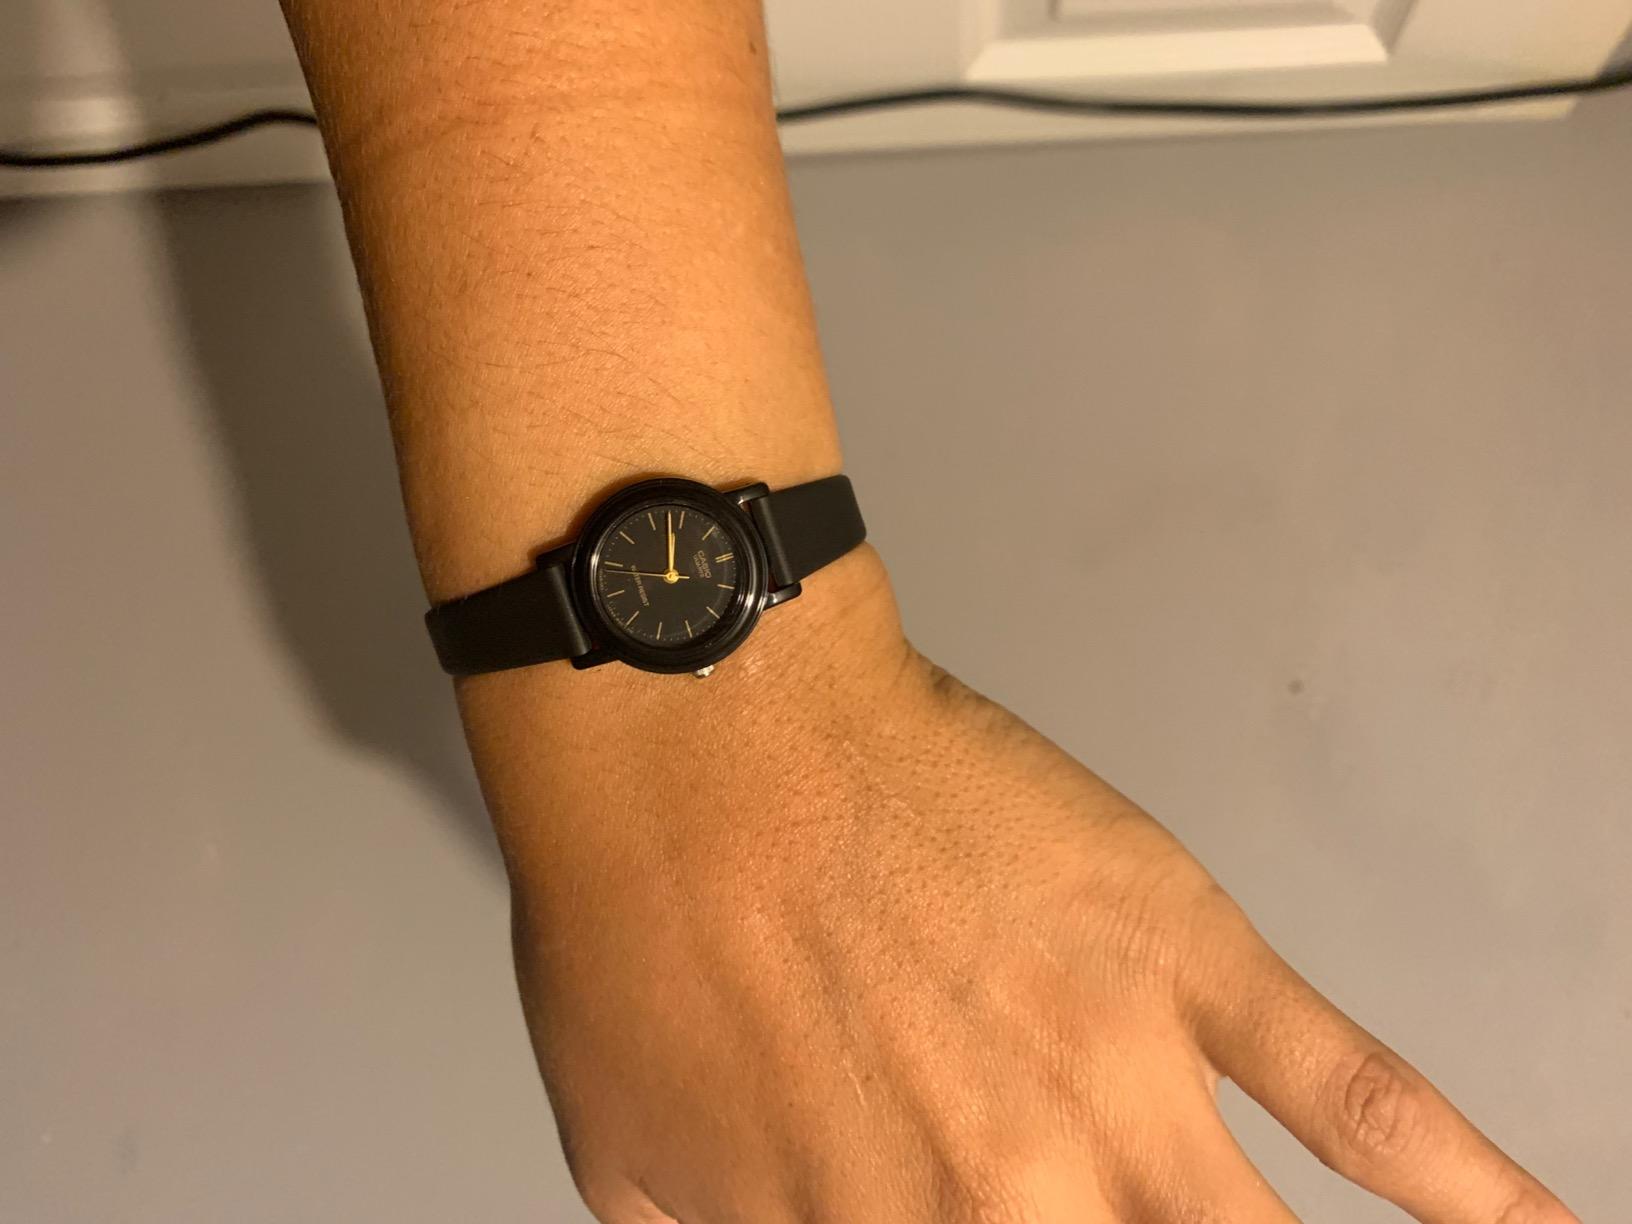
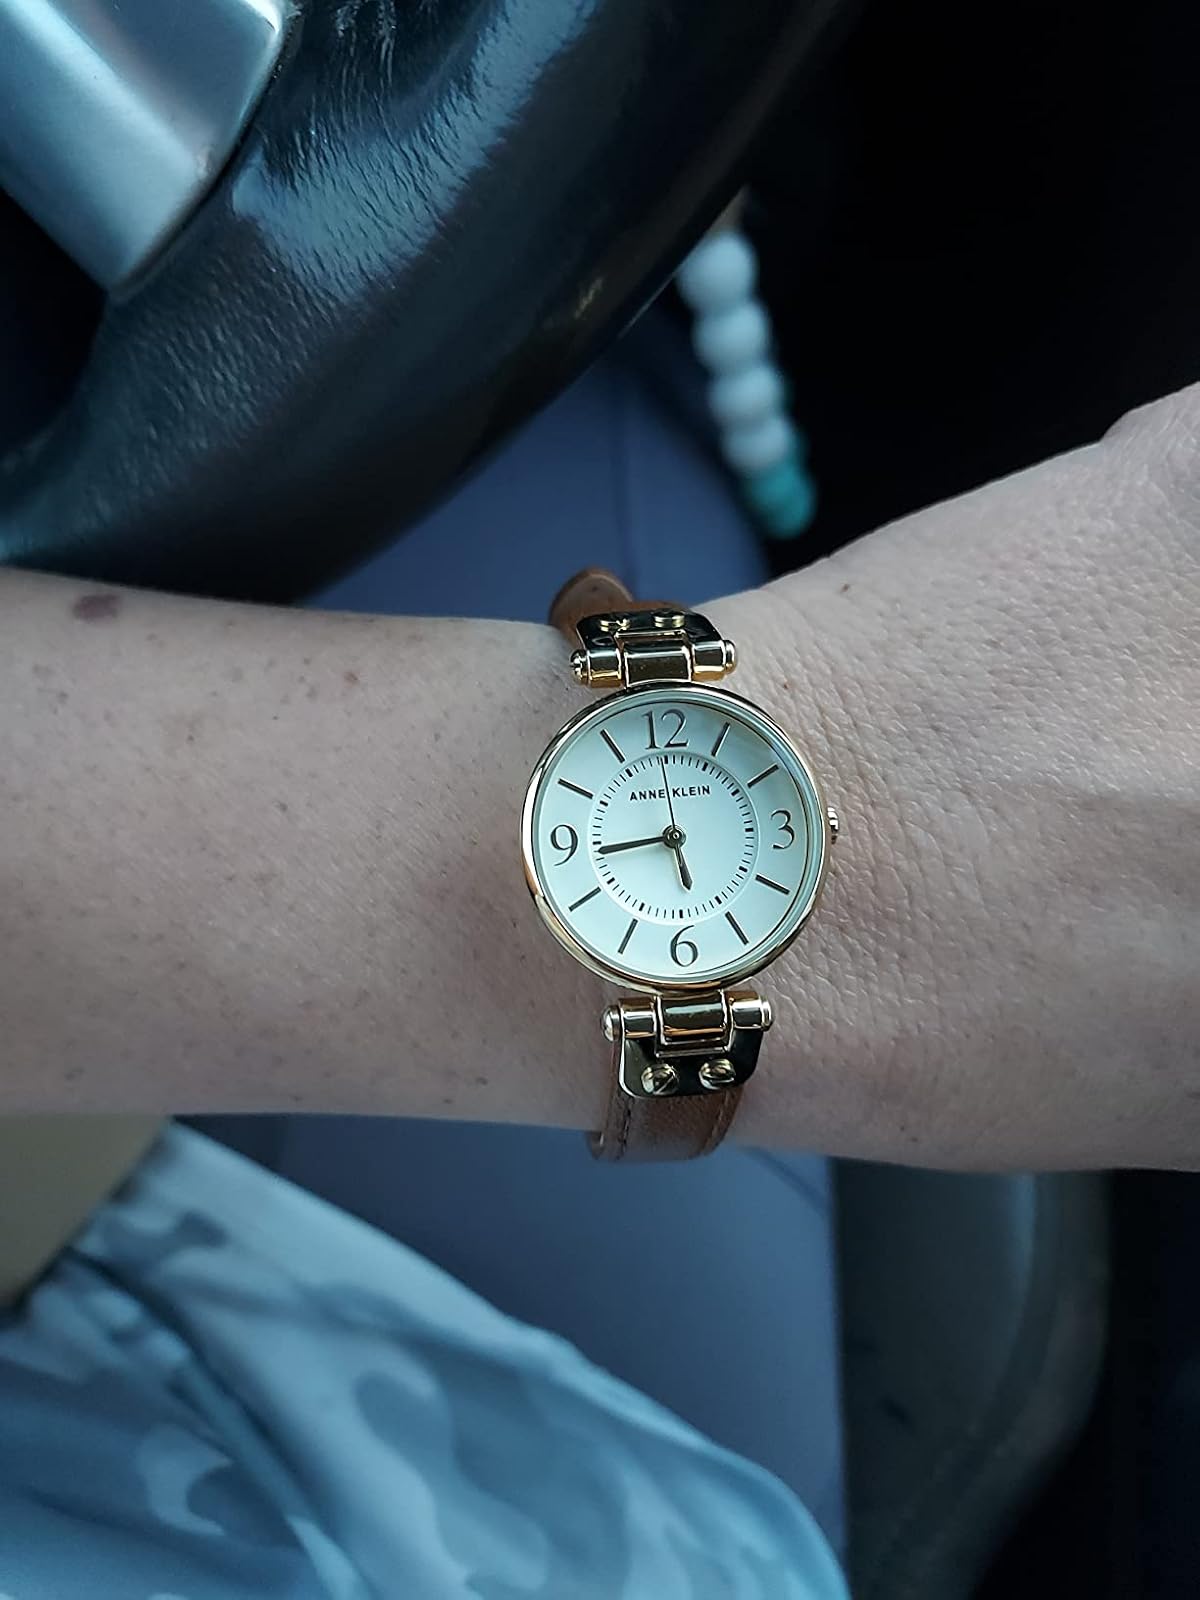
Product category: accessories_watch
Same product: no